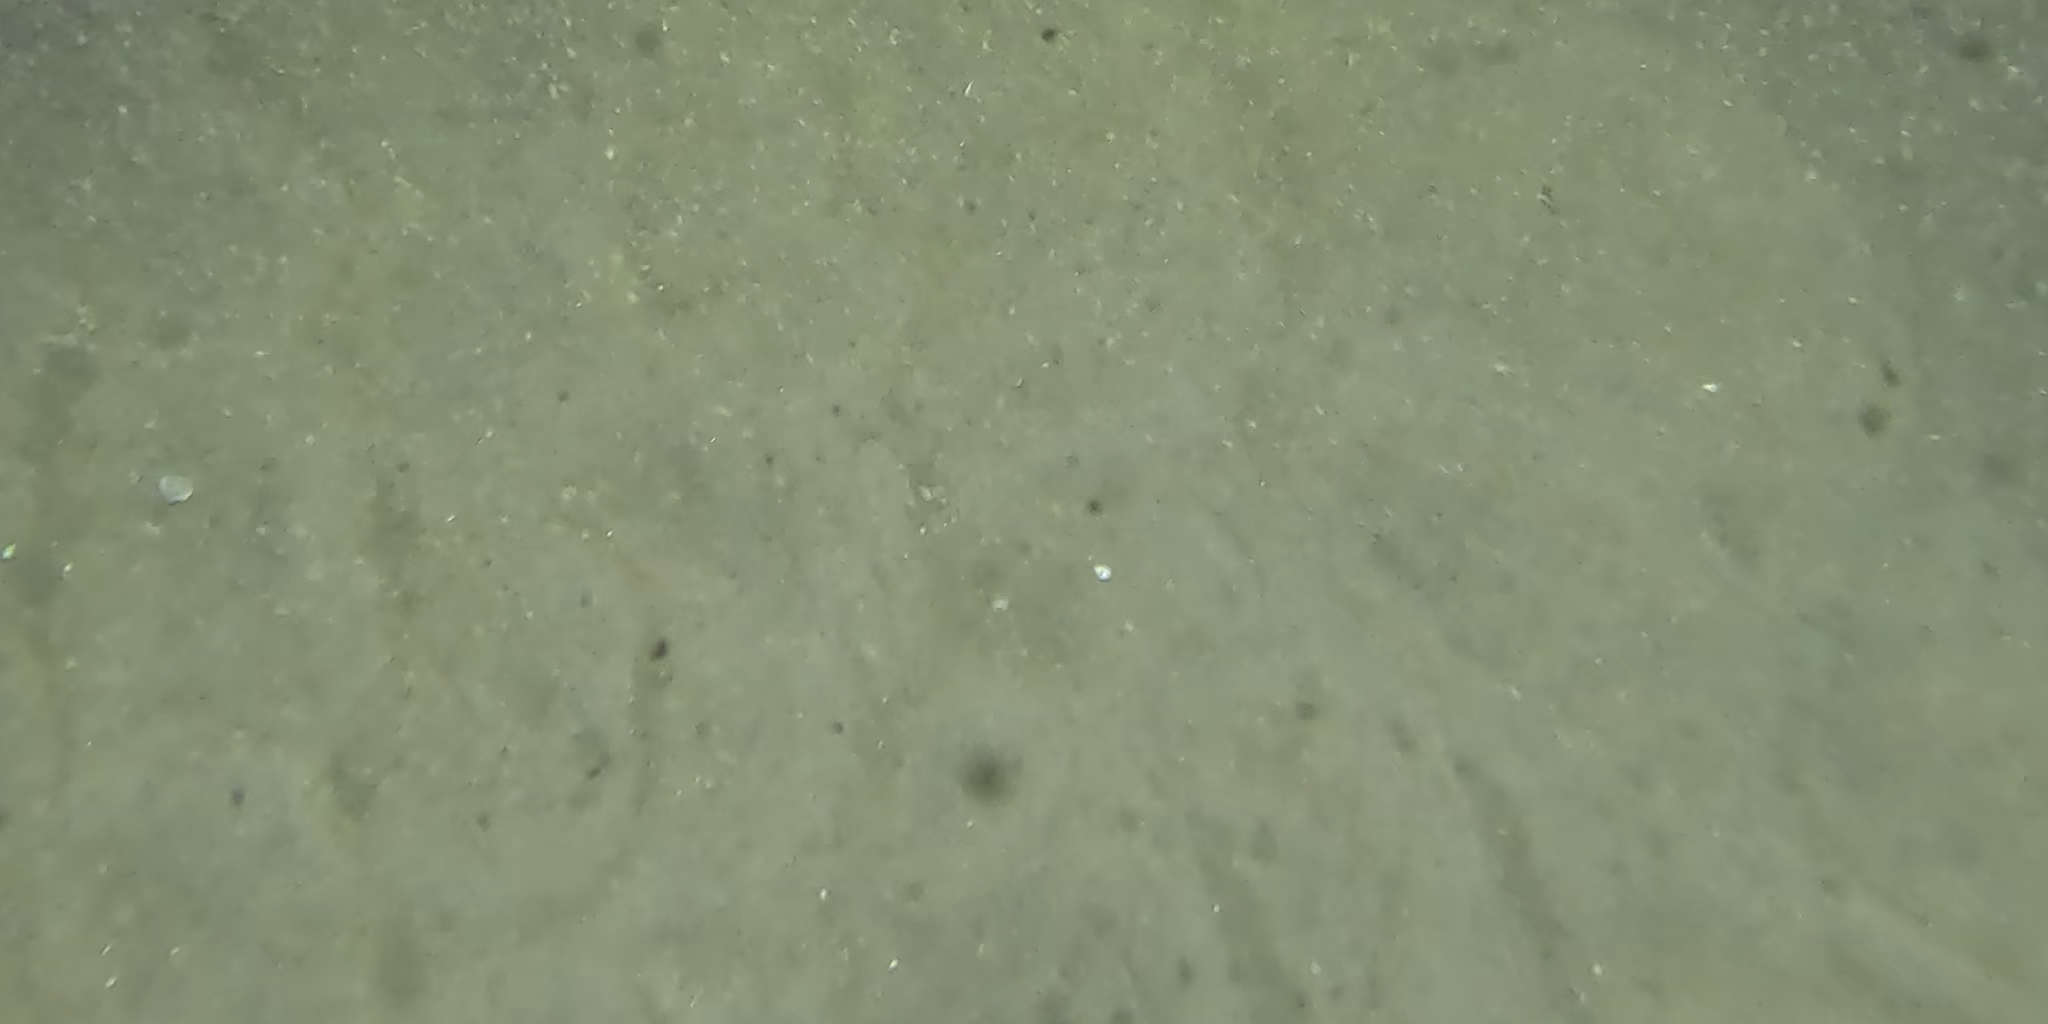
Seabed habitat: sand